Carbon Connect Delta Program

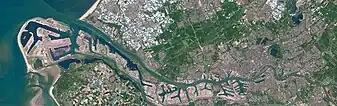
North Sea Port

The SDR (Scheldt-Delta region) represents one of five major industrial and commercial hubs in the Netherlands, as an industrial cluster it represents 21% of Dutch commercial CO emissions. The area is of high economic importance as the North Sea Port in SDR region participates 12.5 billion euros to the economy and provides 100’000 jobs. The SDR region aims to achieve carbon neutrality using CO reduction pathways under the existing Green House Gas Protocol where CCUS and the transition to hydrogen are of the utmost importance. The Scheldt Delta has its origins in St. Quentin, France, and is a portion of the rain-fed 355 km long river Scheldt which connects to the portion of the Atlantic Ocean called the North Sea.